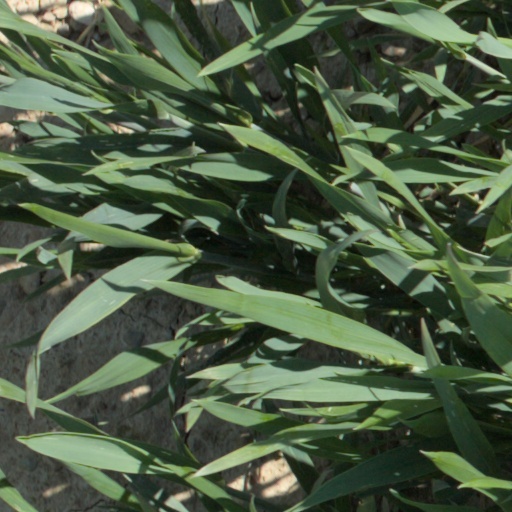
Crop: wheat